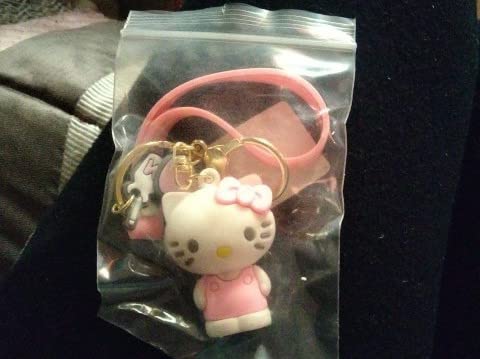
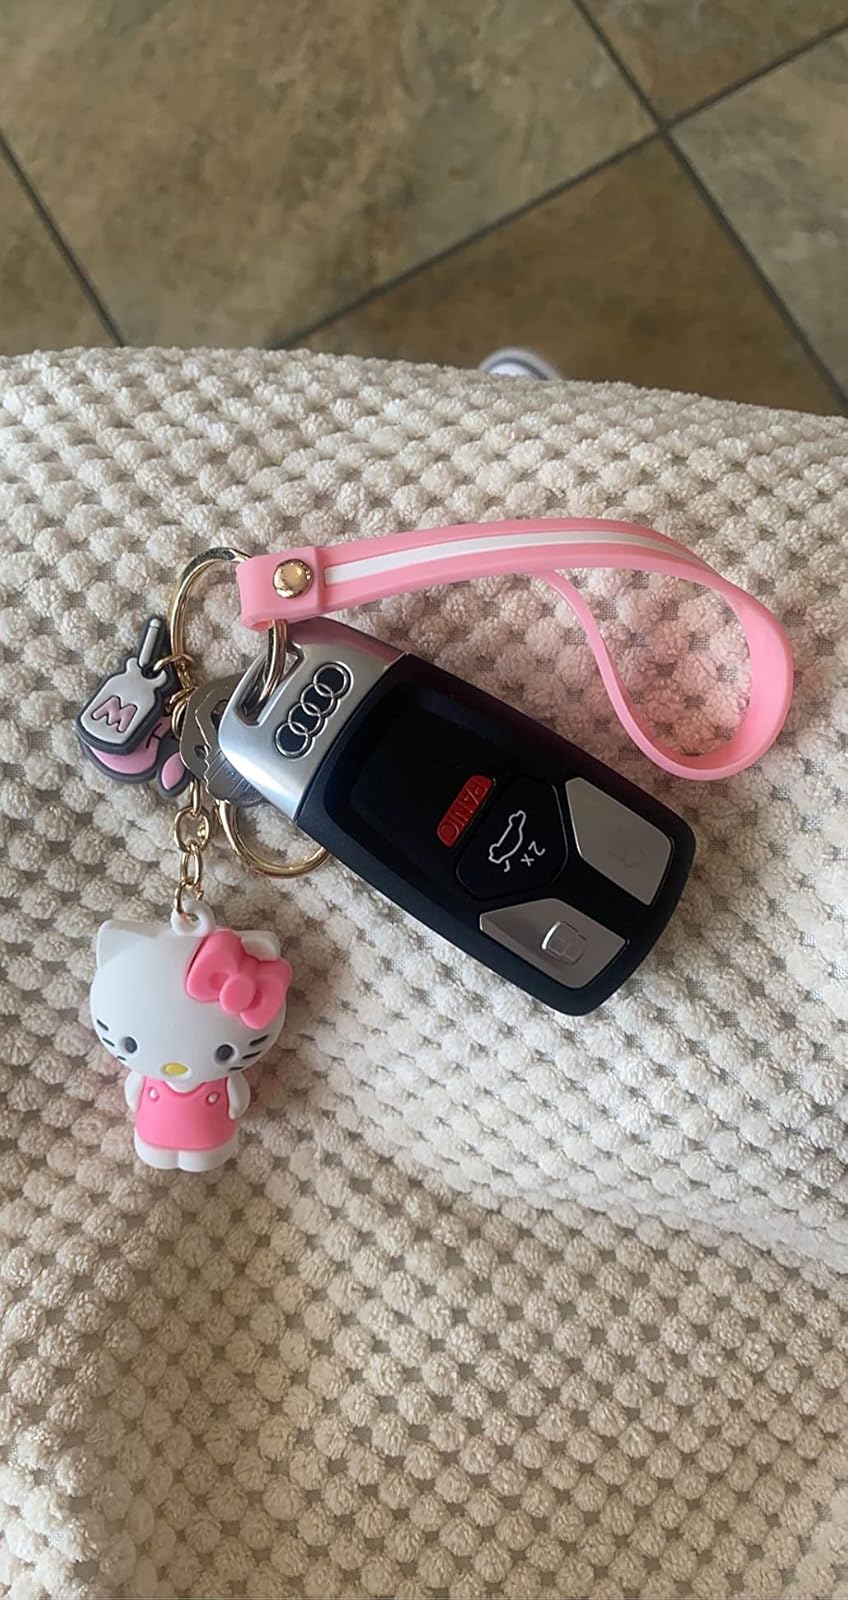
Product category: accessories_keychain
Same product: yes